Henning Bommel

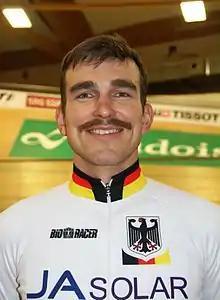
Bommel in 2015

Henning Bommel (born 23 February 1983) is a German professional racing cyclist, who currently rides for UCI Continental team . He rode at the 2015 UCI Track Cycling World Championships.